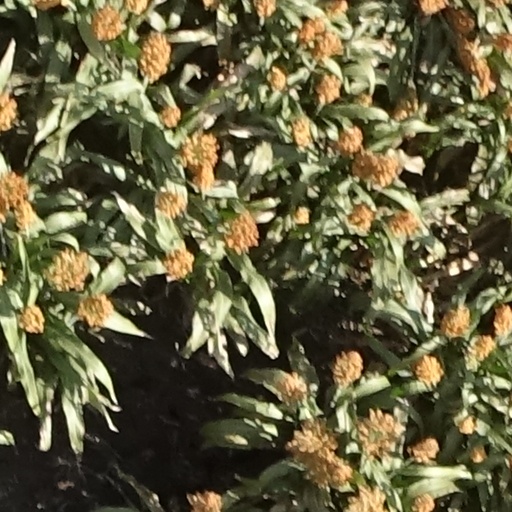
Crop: sorghum